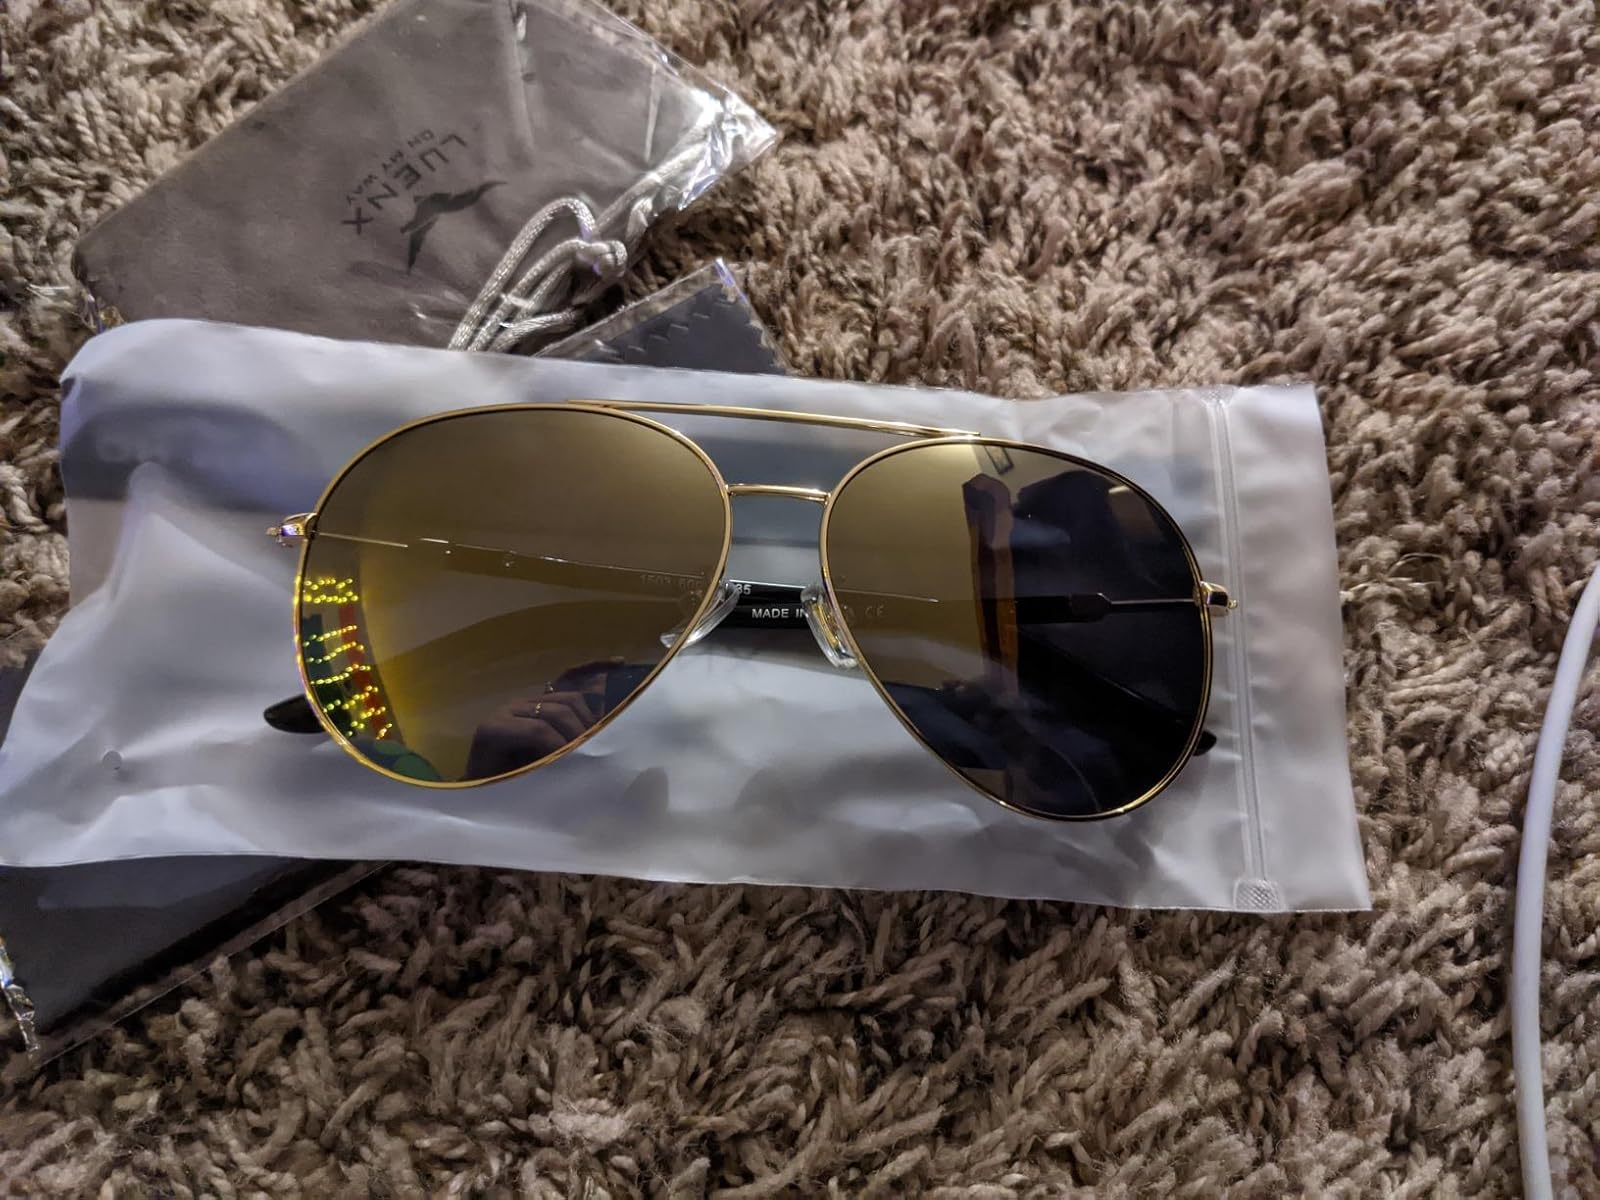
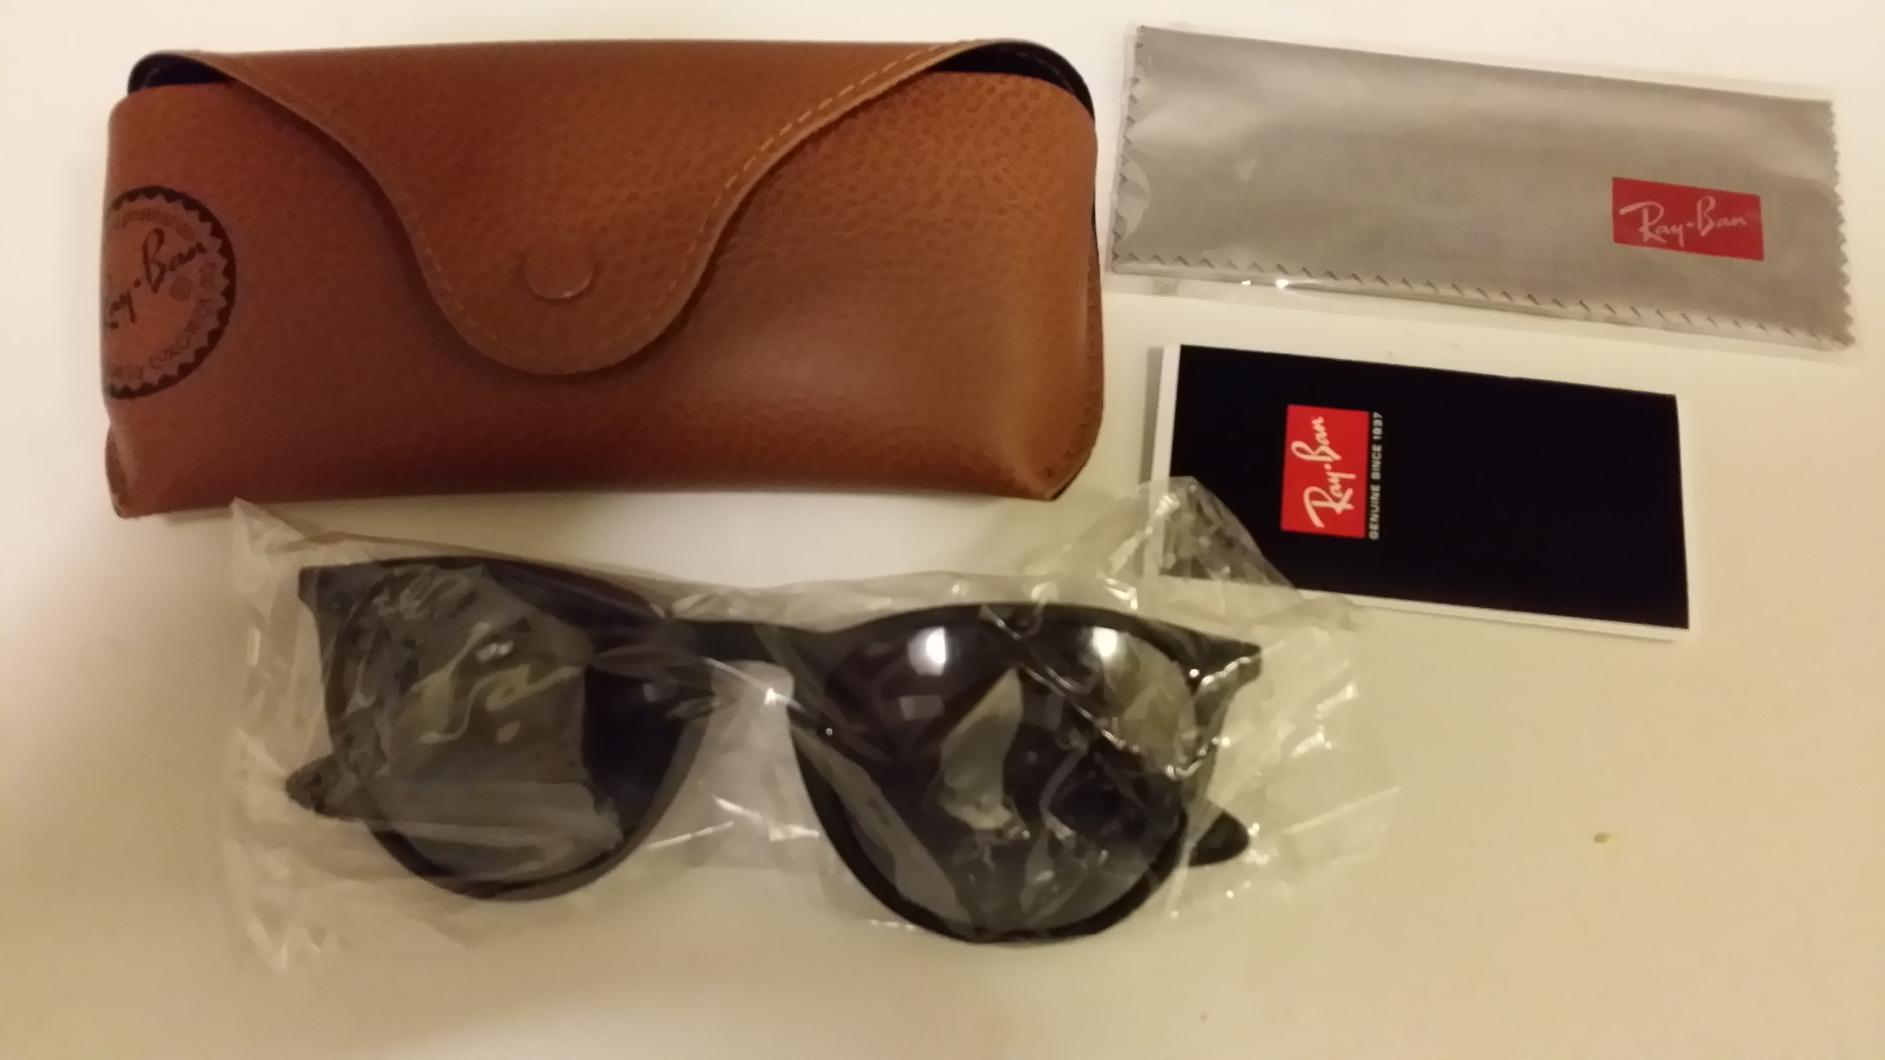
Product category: accessories_sunglasses
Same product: no